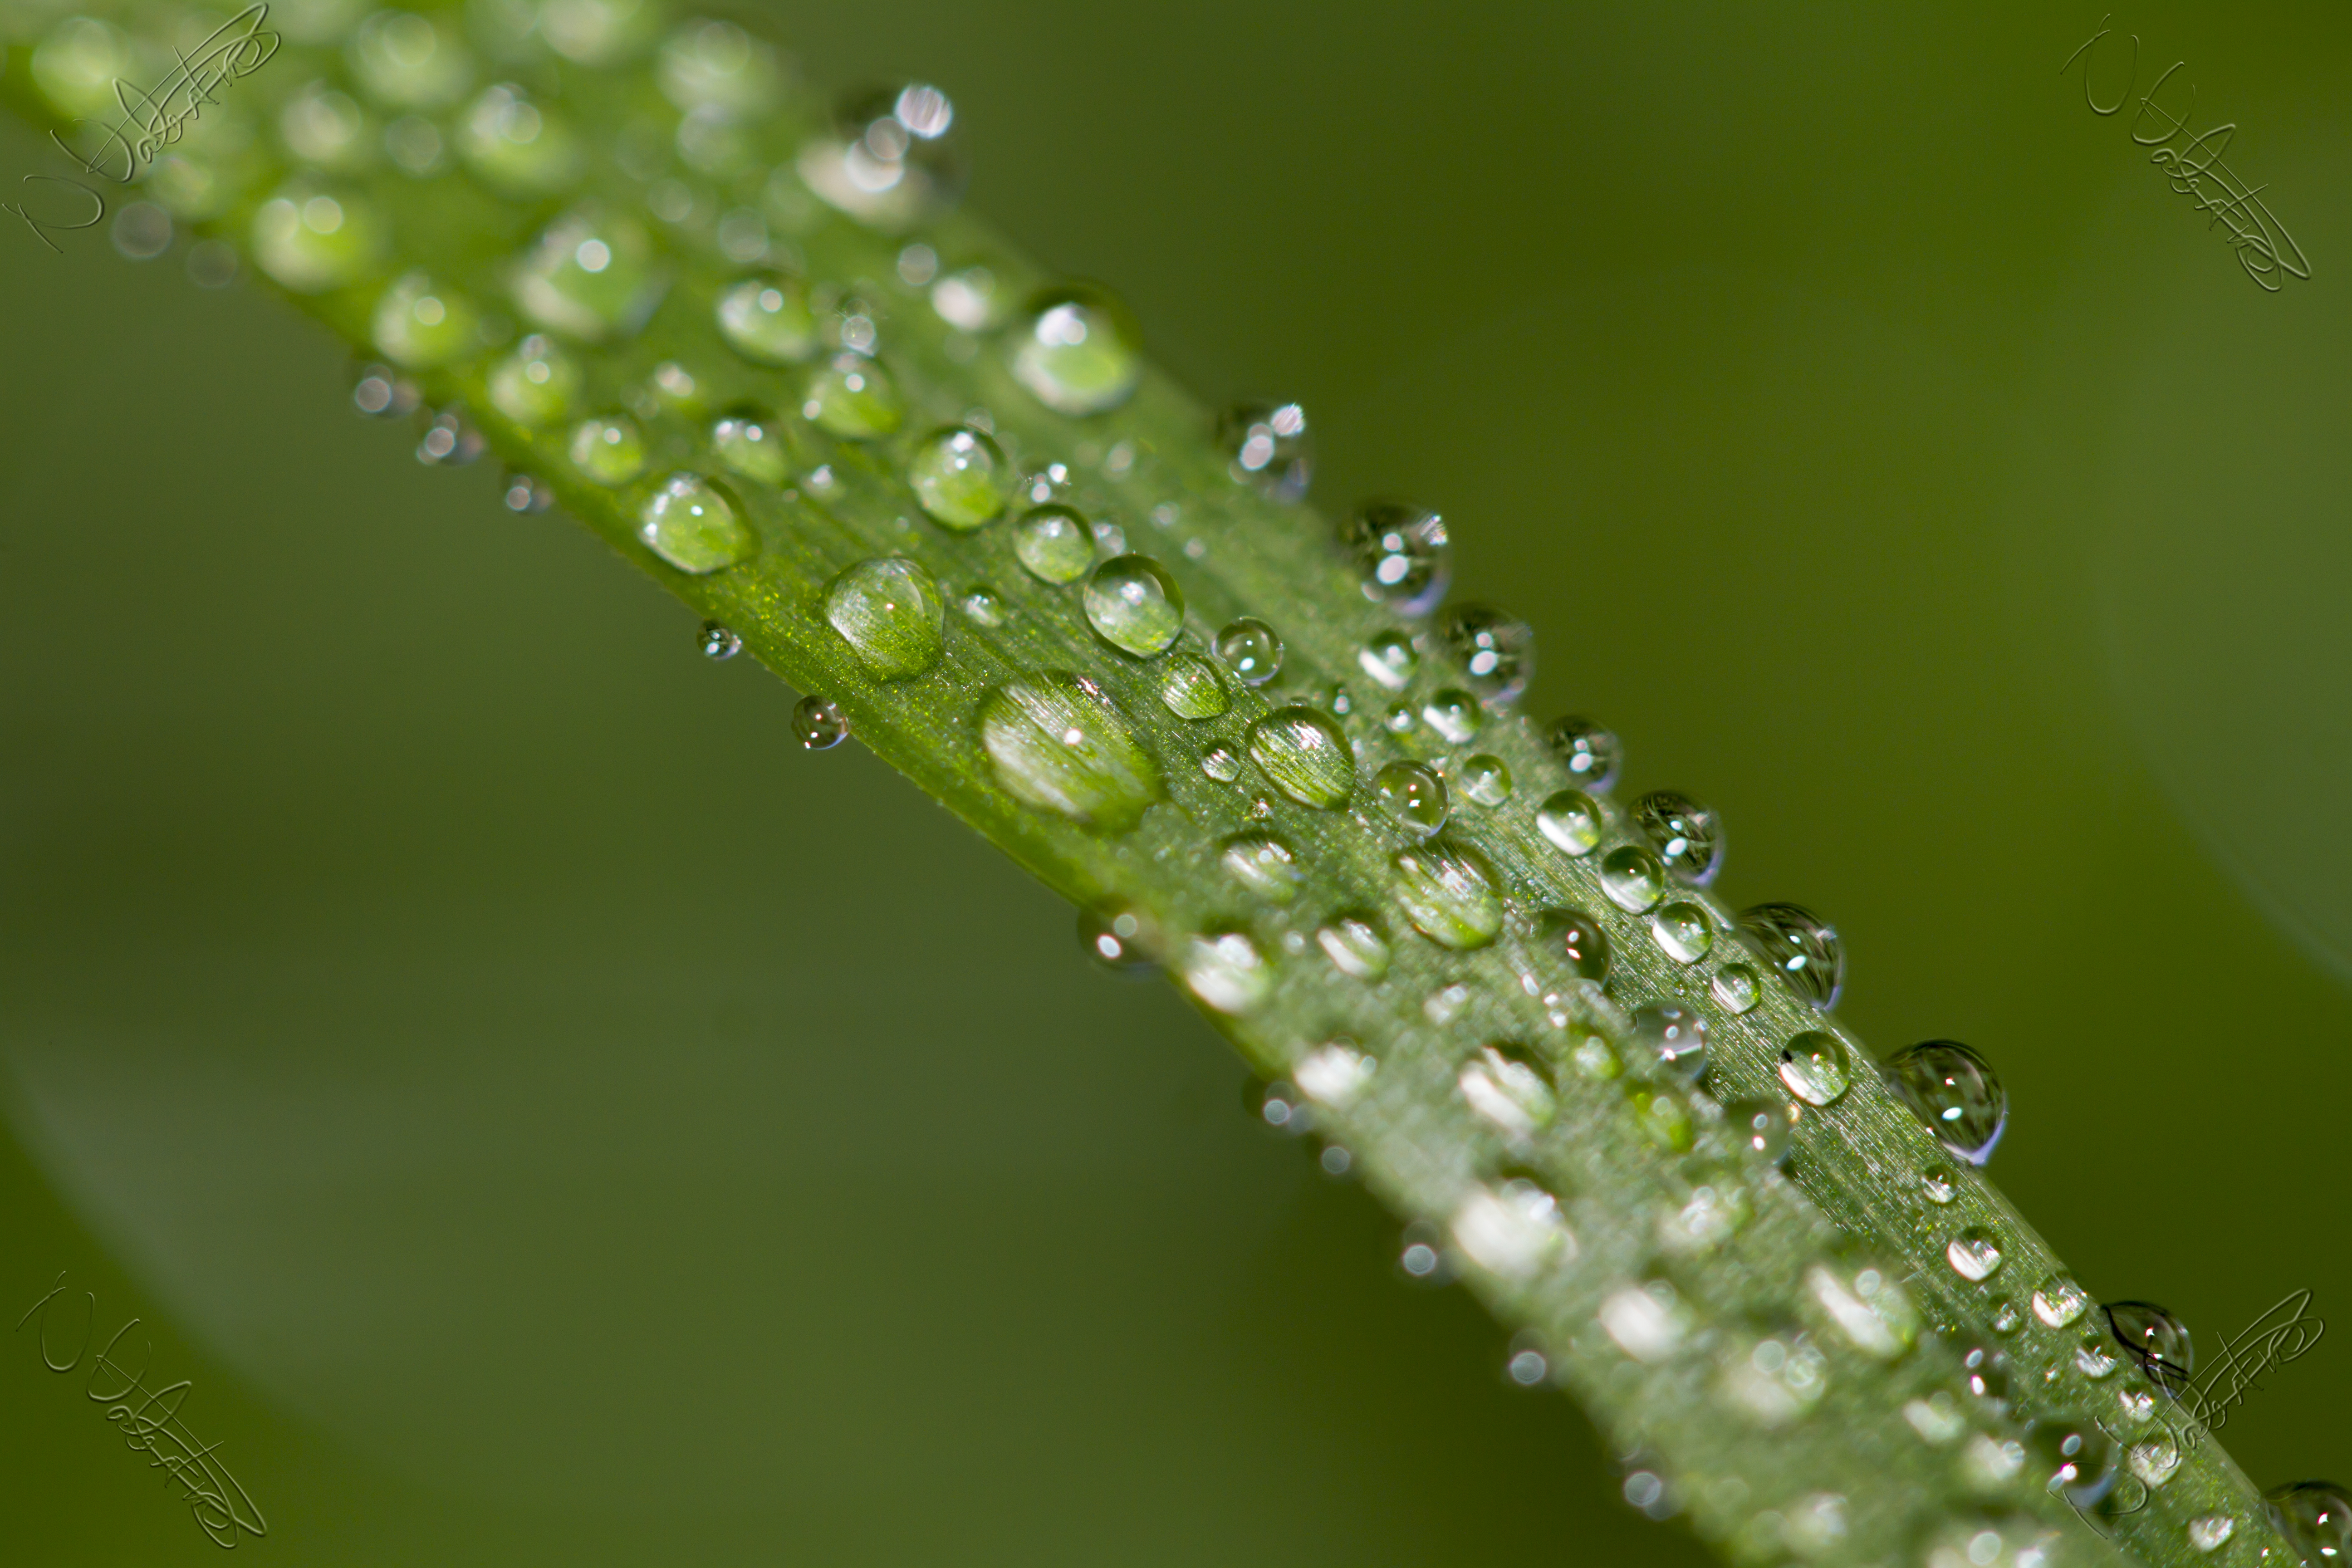
water, nature, grass, drop, dew, photography, leaf, flower, green, macro, garden, flora, fauna, invertebrate, close up, outdoors, uk, canon7d, raindrops, waterdrops, damselfly, moisture, nikkvalentine, peterborough, extensiontubes, canon60mmmacrousm, macro photography, plant stem